Timbiriche

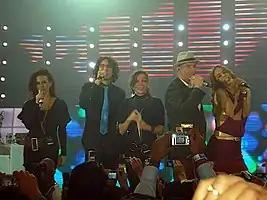
Timbiriche in Fiesta Telcel 2007

Timbiriche (also known for a brief time as La Banda Timbiriche) was a Mexican pop music group. The group started as a children's group in 1981 and managed to evolve successfully into adulthood.